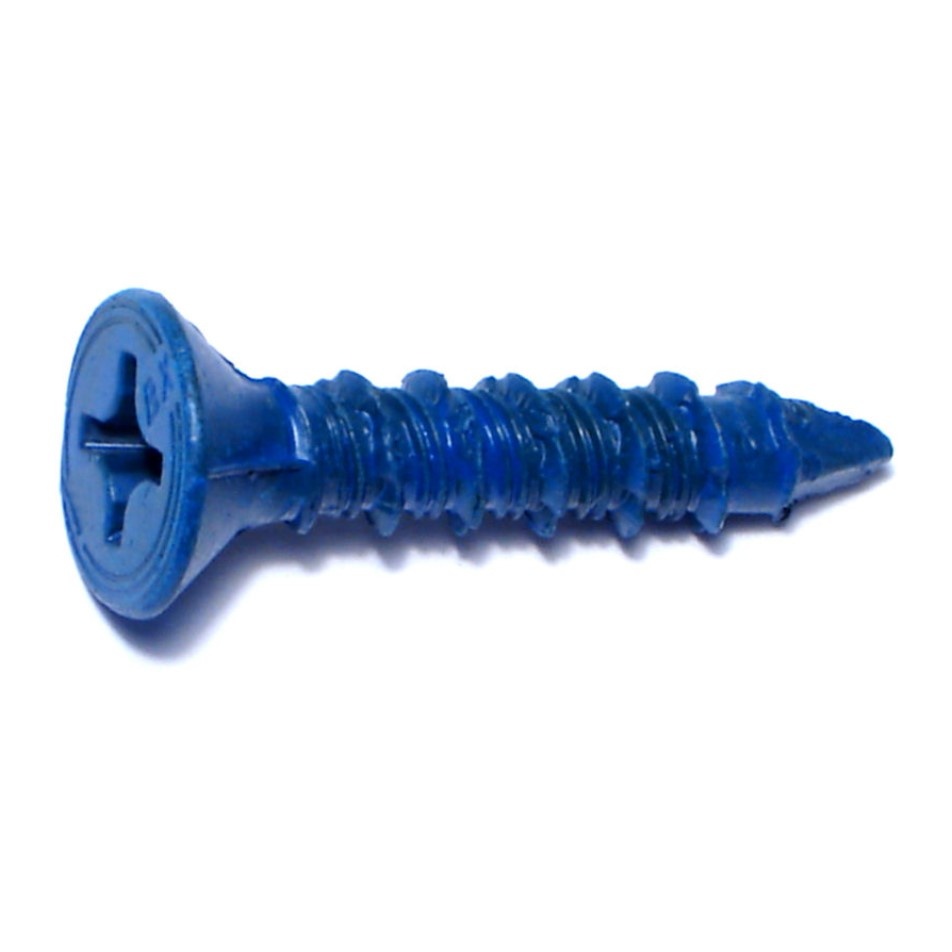
1/4" x 1-1/4" Blue Ruspert Star Drive Flat Head Tapcon Concrete Screws (100 pcs)
Diameter: 1/4" Length: 1-1/4" Material: Steel Finish: Blue Ruspert Head Style: Flat (Star Drive) Drill Size: 3/16" Thread Length: Full Type: Masonry Screw Box of 100. A tapered screw used to attach objects to concrete, brick and block.
Brand: Monster Fastener
Category: Hardware > Hardware Accessories > Hardware Fasteners > Screws > Masonry Screws